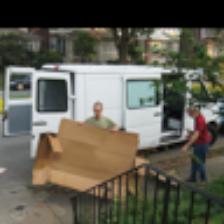
Label: NonHuman